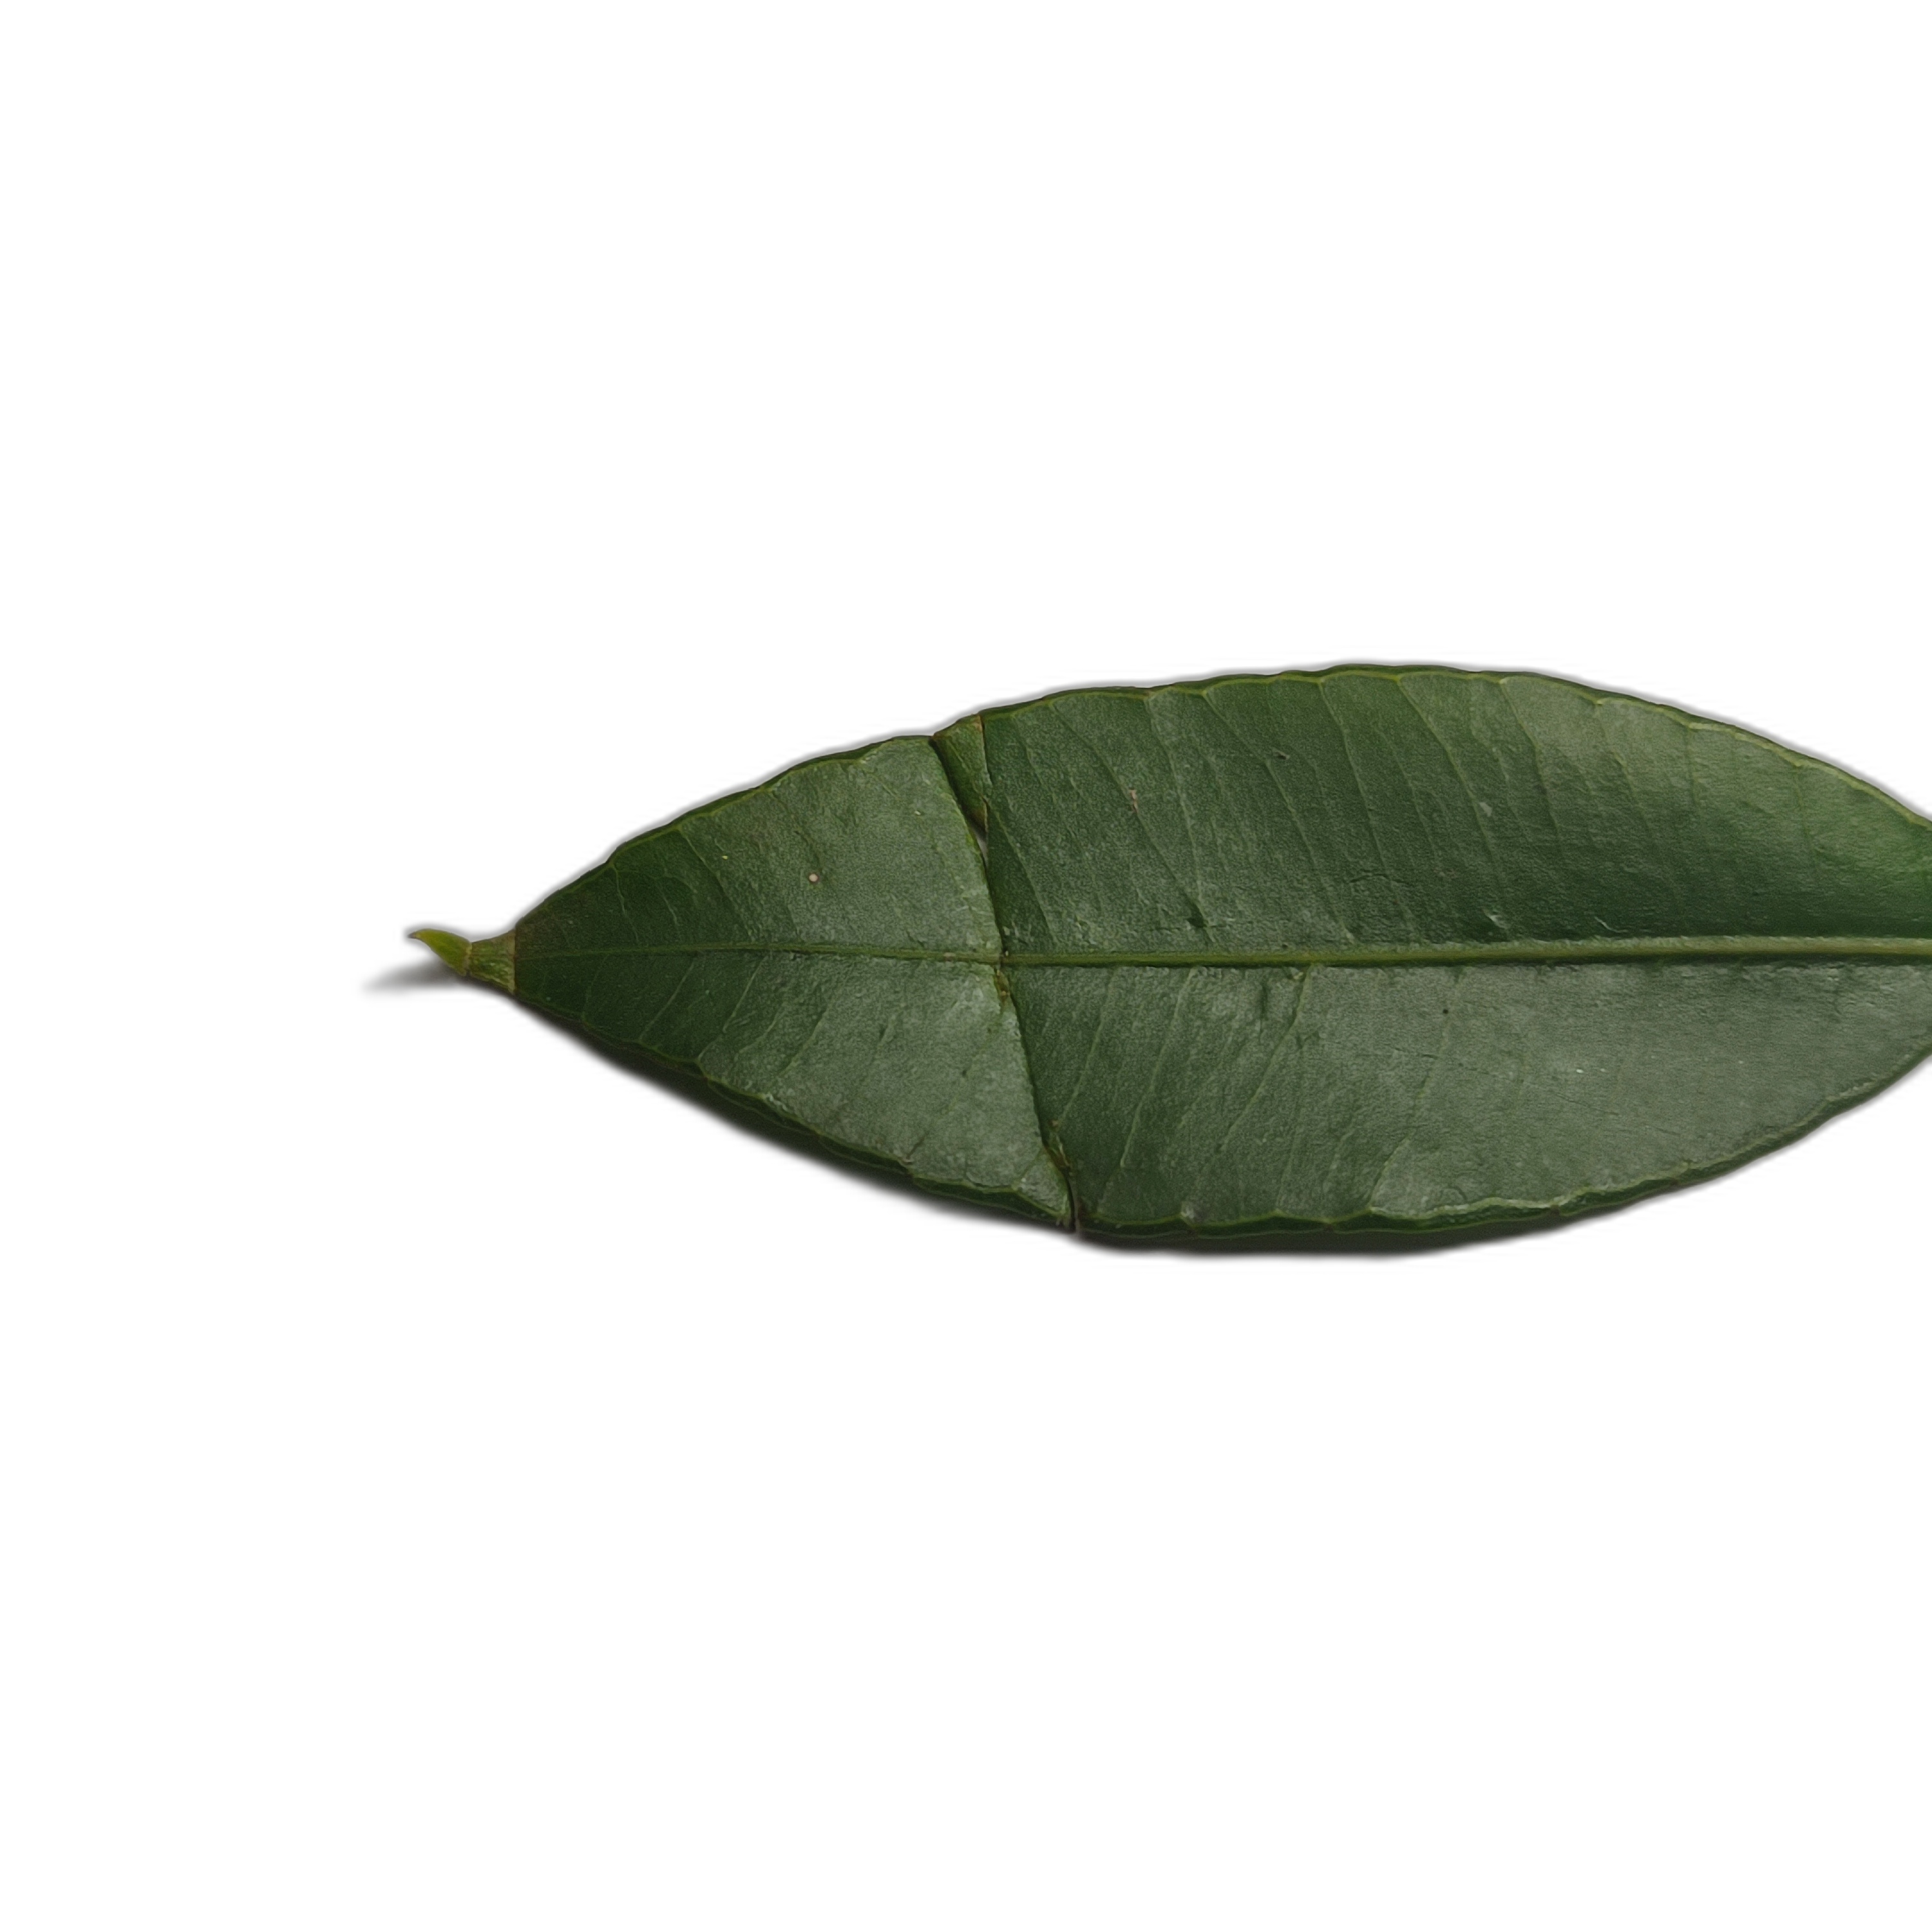
Label: healthy